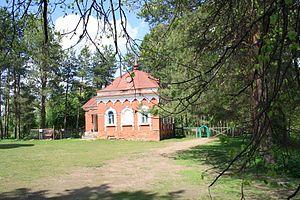
Le monastère de Peryn ou ermitage de Peryn ou monastère de la-Nativité-de-la-Vierge est un monastère orthodoxe situé sur la péninsule de Peryn et qui existe depuis le XIVᵉ siècle.